Bertha Kalich

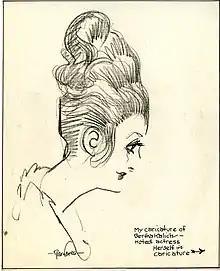
Manuel Rosenberg caricature of Bertha Kalich

By the late 1920s, Kalich's eyesight was failing, and she gradually became blind. Though she officially retired in 1931, she continued to appear onstage occasionally, especially at evenings mounted in her honor that served to elevate her legacy in the Yiddish theatre community. Late in her life, she recorded scenes from Goldfaden's historical plays for "The Forward Hour" on radio station WEVD, but her poor health meant that she needed to rehearse long, grueling hours even for short parts. Her last public appearance came on February 23, 1939, at a benefit for her at the Jolson Theater, where she recited the final scene of Louis Untermeyer's poem "Heine's Death".